Garden of One Thousand Buddhas

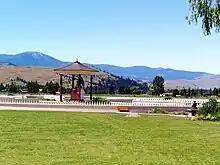
Garden of One Thousand Buddhas dharmacakra, looking to the northwest

The Garden of One Thousand Buddhas is a spiritual site near Arlee, Montana, within the Flathead Indian Reservation in Lake County, Montana, United States. The monument portion of the site is in area and the surrounding garden is spread across of land. It is intended to be a pilgrimage destination for the Western hemisphere and a major place of worship for people of many faiths. The garden is free to the public and open all year round.